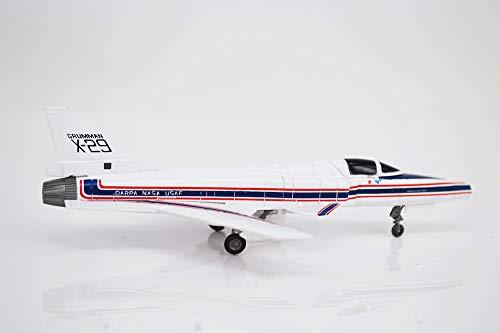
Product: FloZ Dragon Grumman X-29 1/144 diecast Plane Model Aircraft
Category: Toys & Games | Hobbies | Models & Model Kits | Pre-Built & Diecast Models | Aircraft
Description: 1:144 Scale Historical Aircraft.
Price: $15.18
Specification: ProductDimensions:4x2.2x1.2inches|ItemWeight:5.6ounces|ShippingWeight:5.6ounces(Viewshippingratesandpolicies)|DomesticShipping:ItemcanbeshippedwithinU.S.|InternationalShipping:Thisitemisnoteligibleforinternationalshipping.LearnMore|ASIN:B005ZA1OA0|Itemmodelnumber:DRW-51024|Manufacturerrecommendedage:14yearsandup